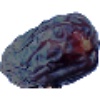
Label: Dates 1